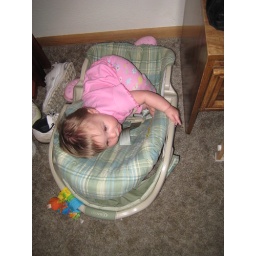
i love to play in the car seat I have a thing about buckles